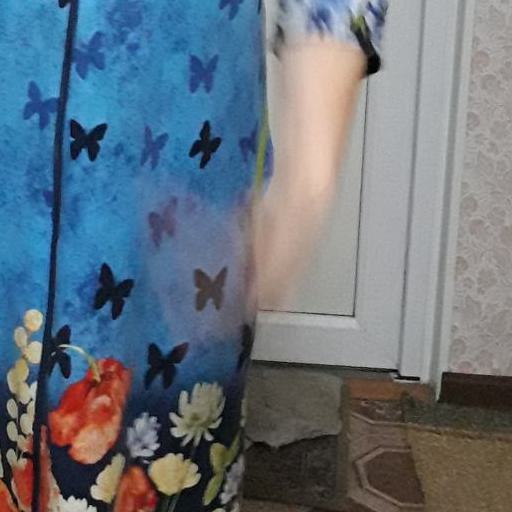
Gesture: no_gesture